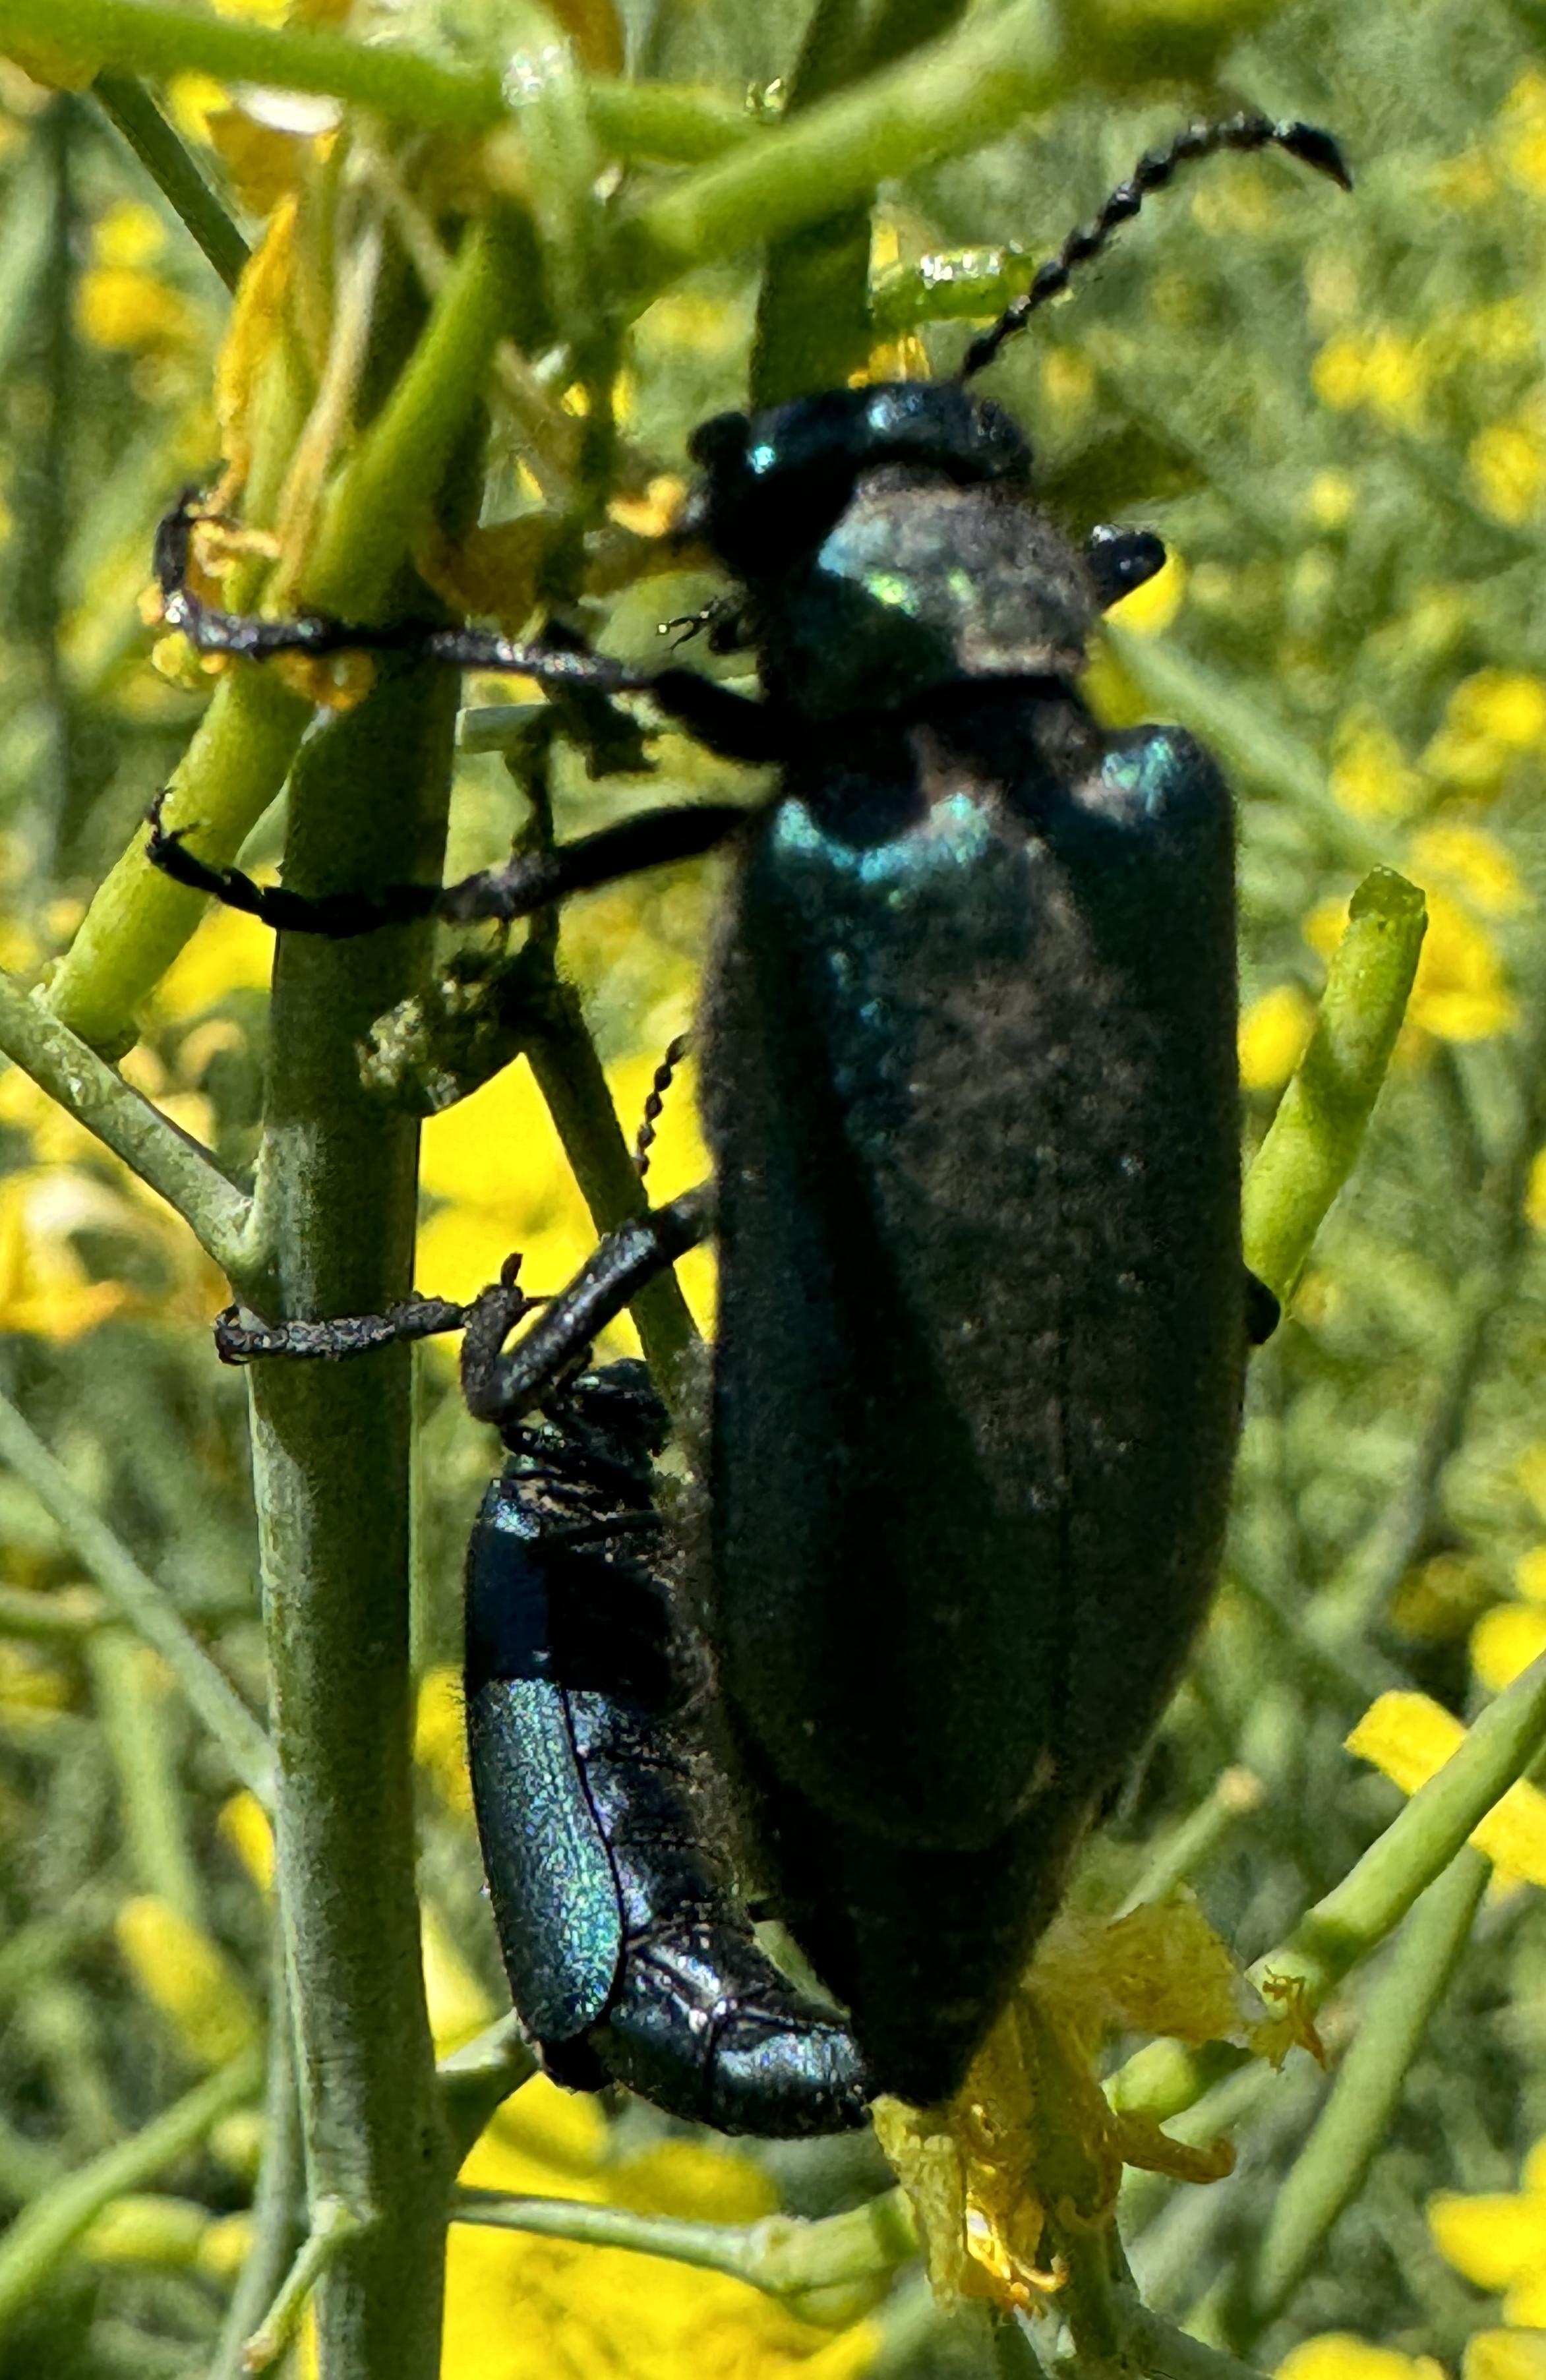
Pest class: occasional_pest